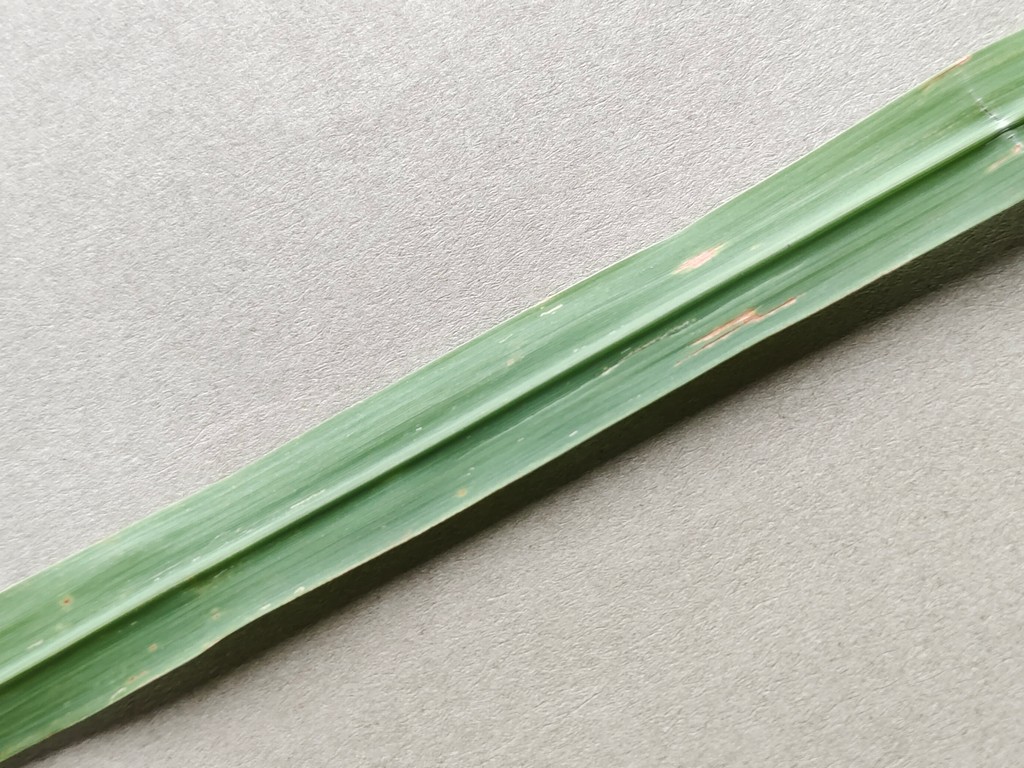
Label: Unhealthy